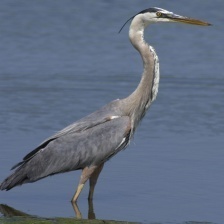
Species: BLUE HERON
Scientific name: ARDEA HERODIAS
ImageNet parent category: little_blue_heron